Prince Ferdinand of Bavaria

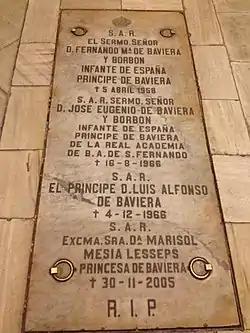
Tomb of Prince Ferdinand with members of his family in the crypt of the Almudena Cathedral

Ferdinand survived his mother by 12 years and his father by 9 years. He had Alfonso XIII of Spain as his first cousin and brother-in-law and Prince Carlos of Bourbon-Two Sicilies as another brother-in-law. Spanish claimants Infante Jaime, Duke of Segovia, and Infante Juan, Count of Barcelona, were his nephews.